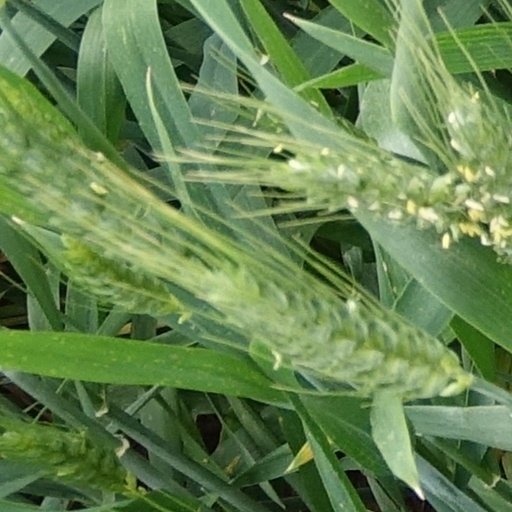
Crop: wheat